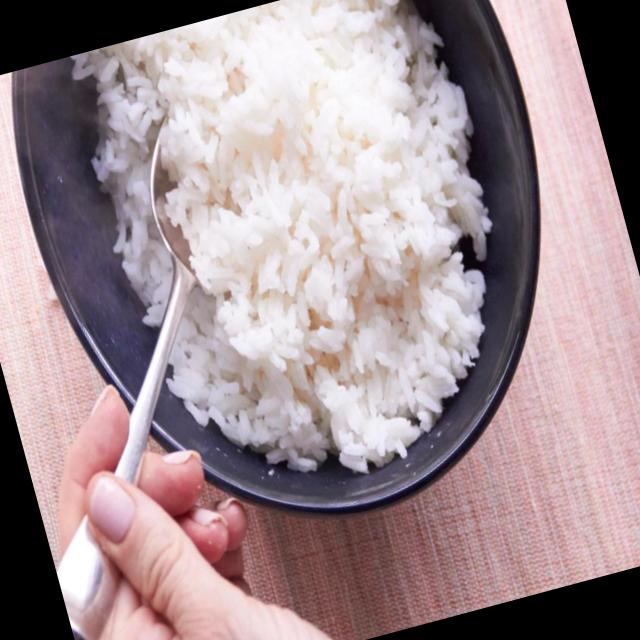
Dish: white_rice